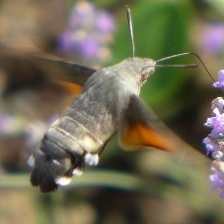
Species: HUMMING BIRD HAWK MOTH